Street furniture

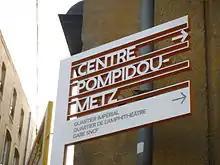
The signage systems of Metz, France, were created by Swiss designer Ruedi Baur.

Street furniture is used unofficially as sports equipment for skateboarding, parkour and street workout.